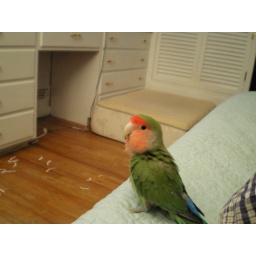
The paper scatter on the floor were made by Chester as she builds her nest, a constant lovebird activity.